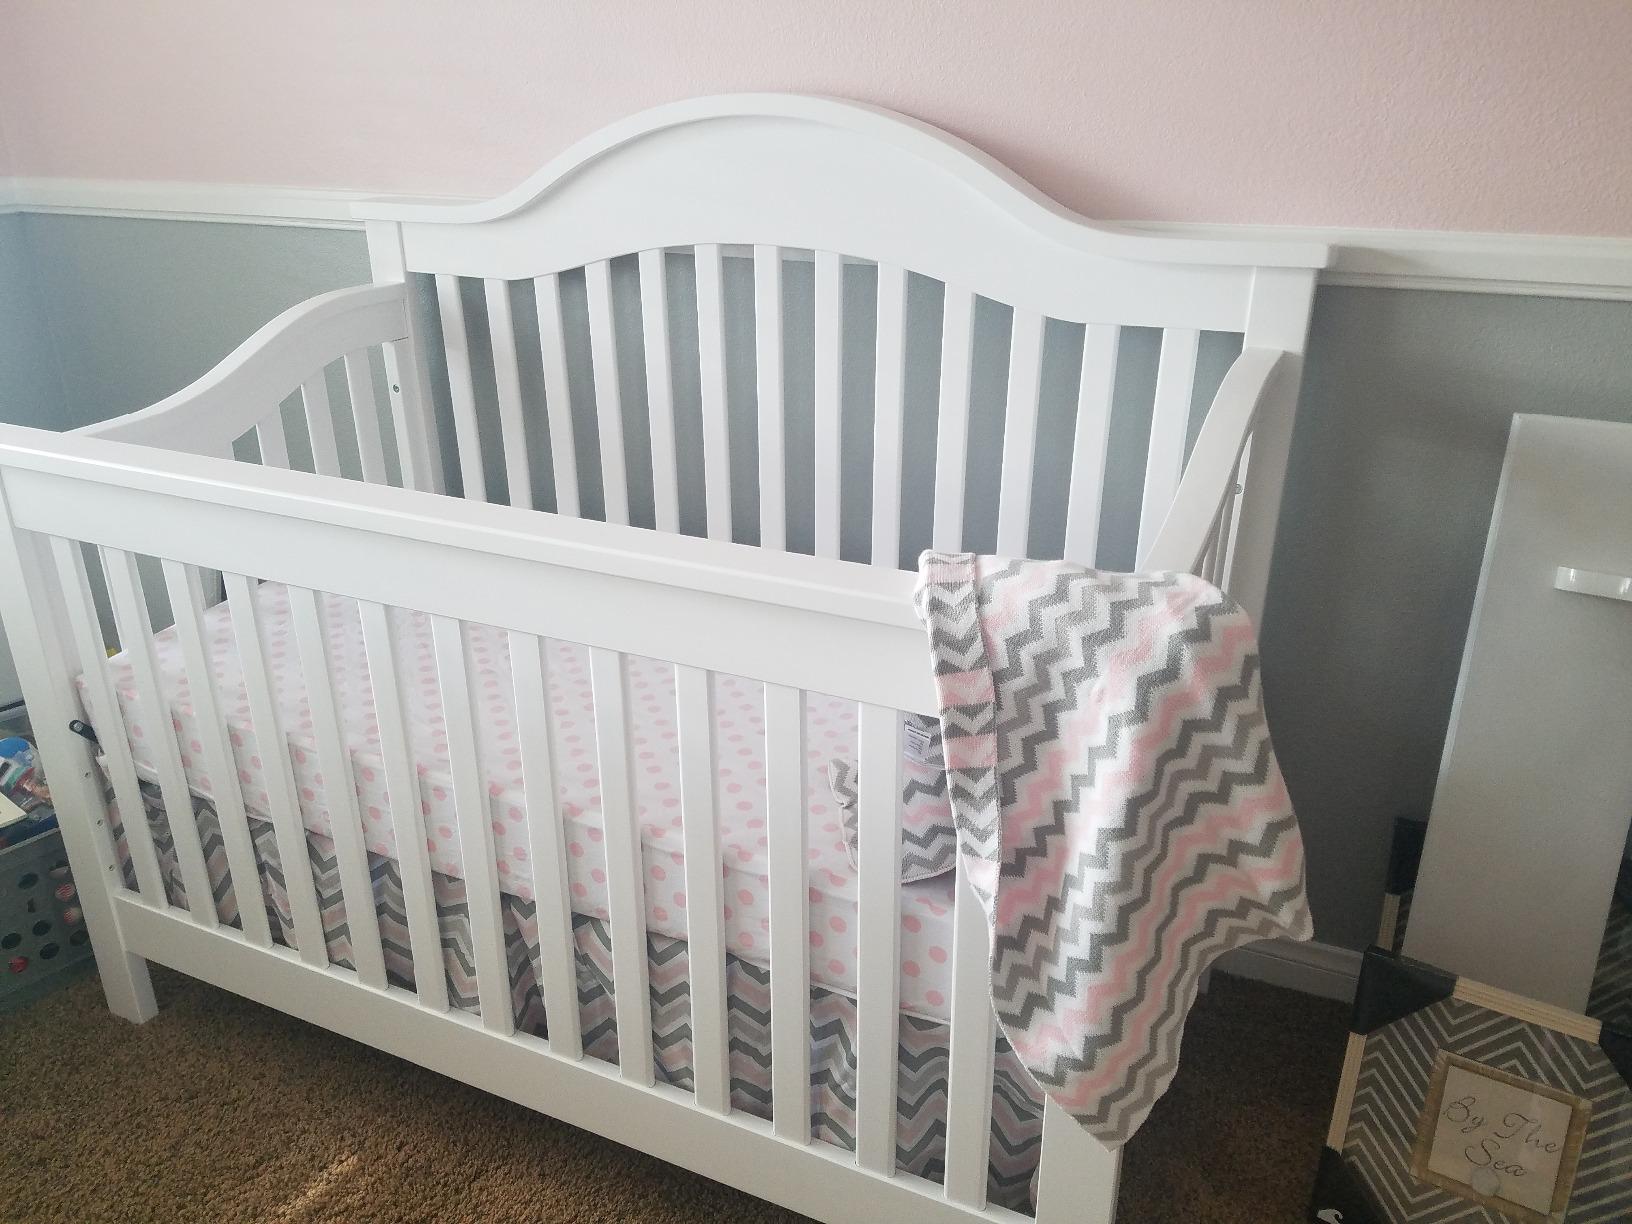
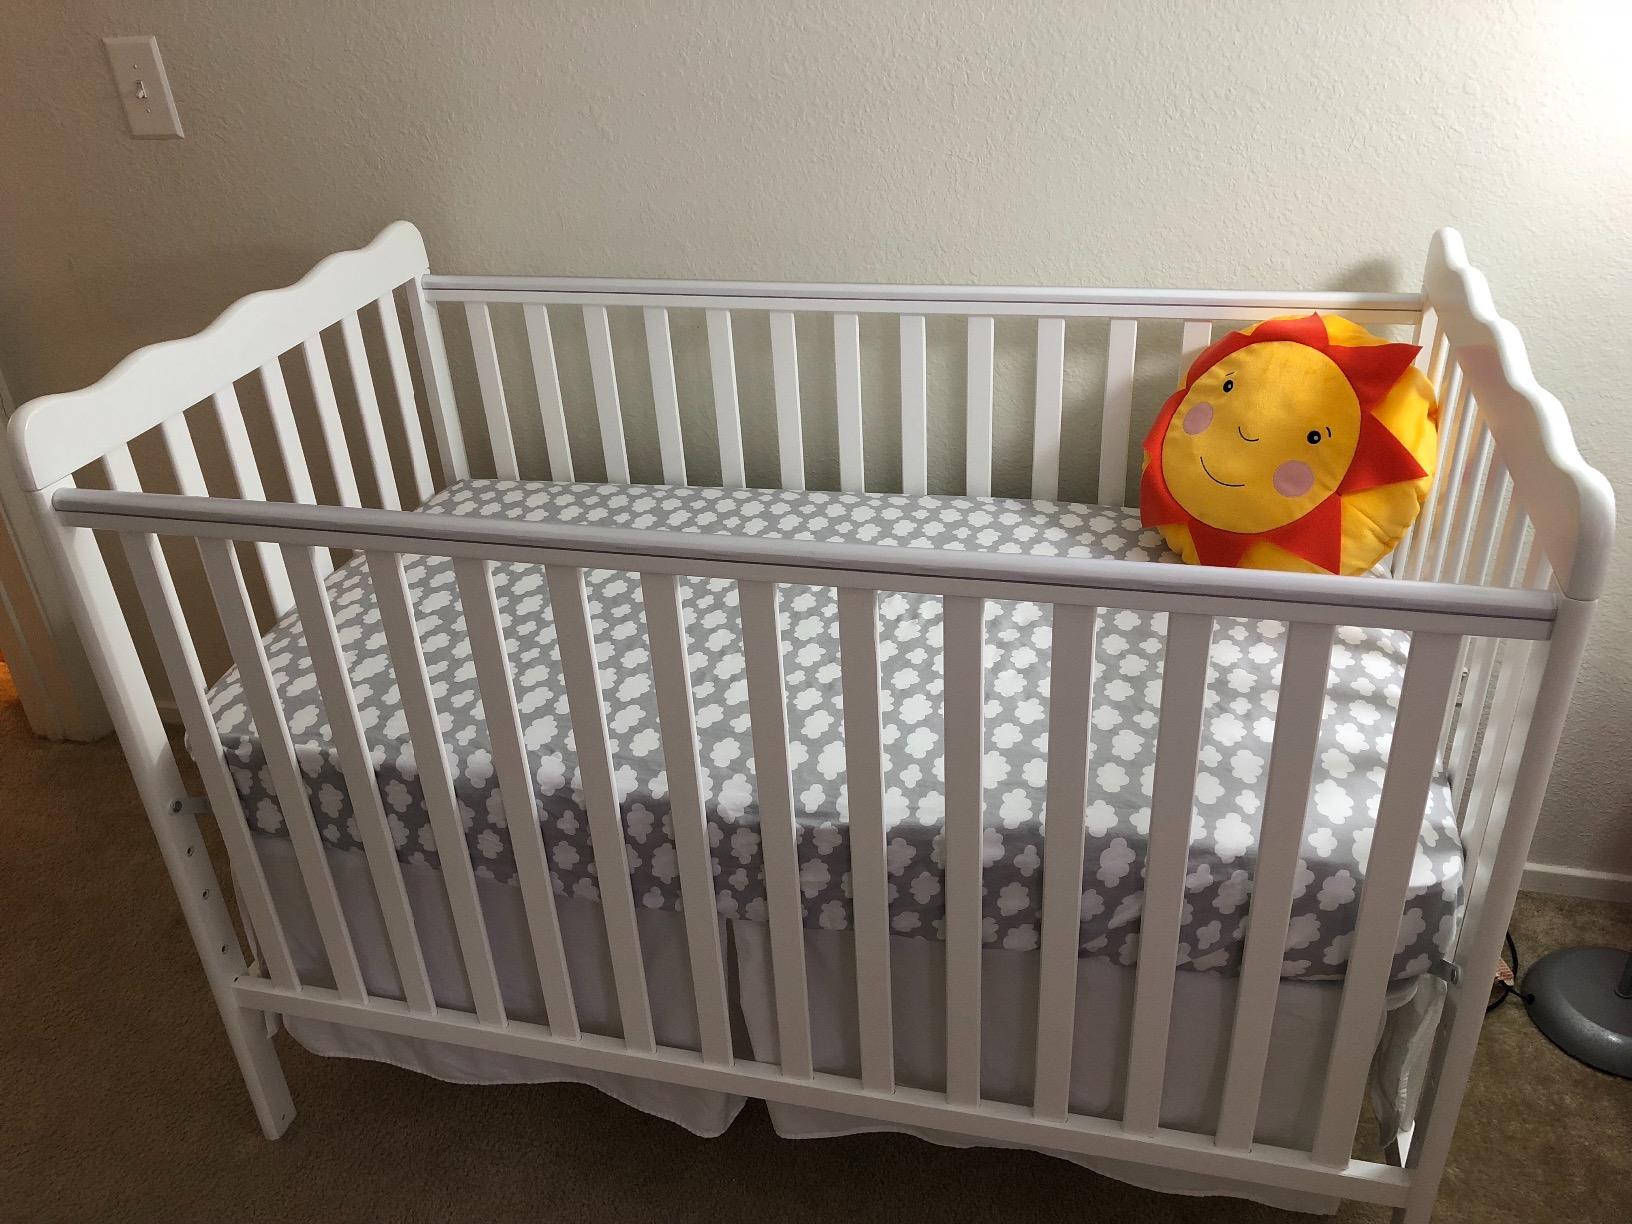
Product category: products_crib
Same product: no